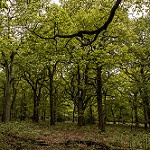
Label: forest